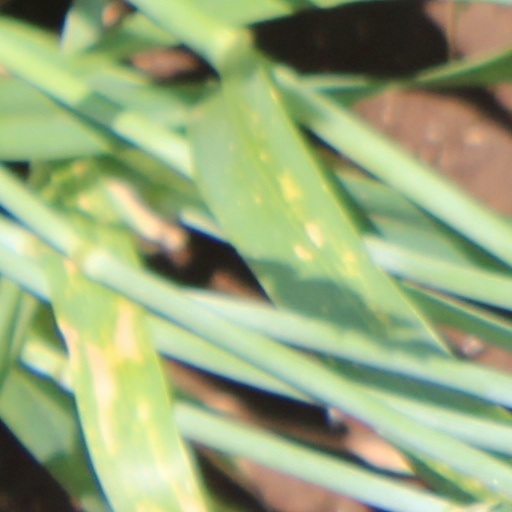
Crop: wheat